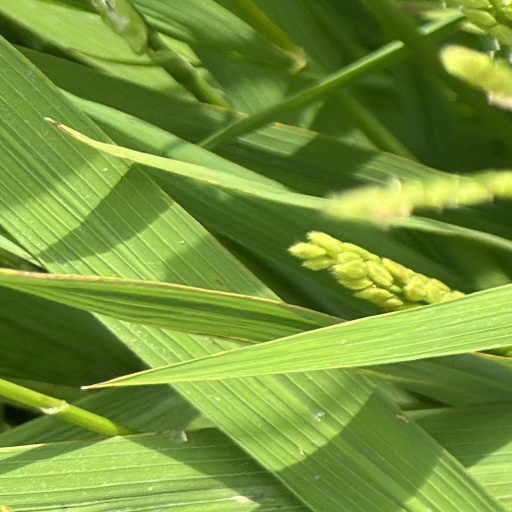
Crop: rice